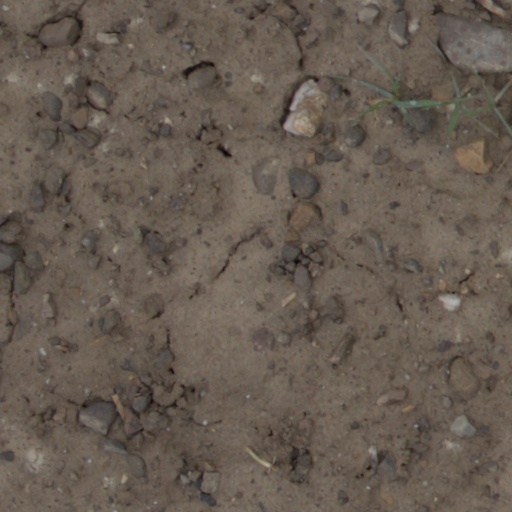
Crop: wheat